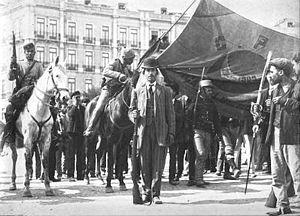
La proclamation de la République portugaise est le résultat du coup d'État organisé par le Parti républicain portugais. Plus connue sous le nom de Révolution du 5 octobre 1910, elle met fin à la monarchie constitutionnelle et installe un régime républicain au Portugal.